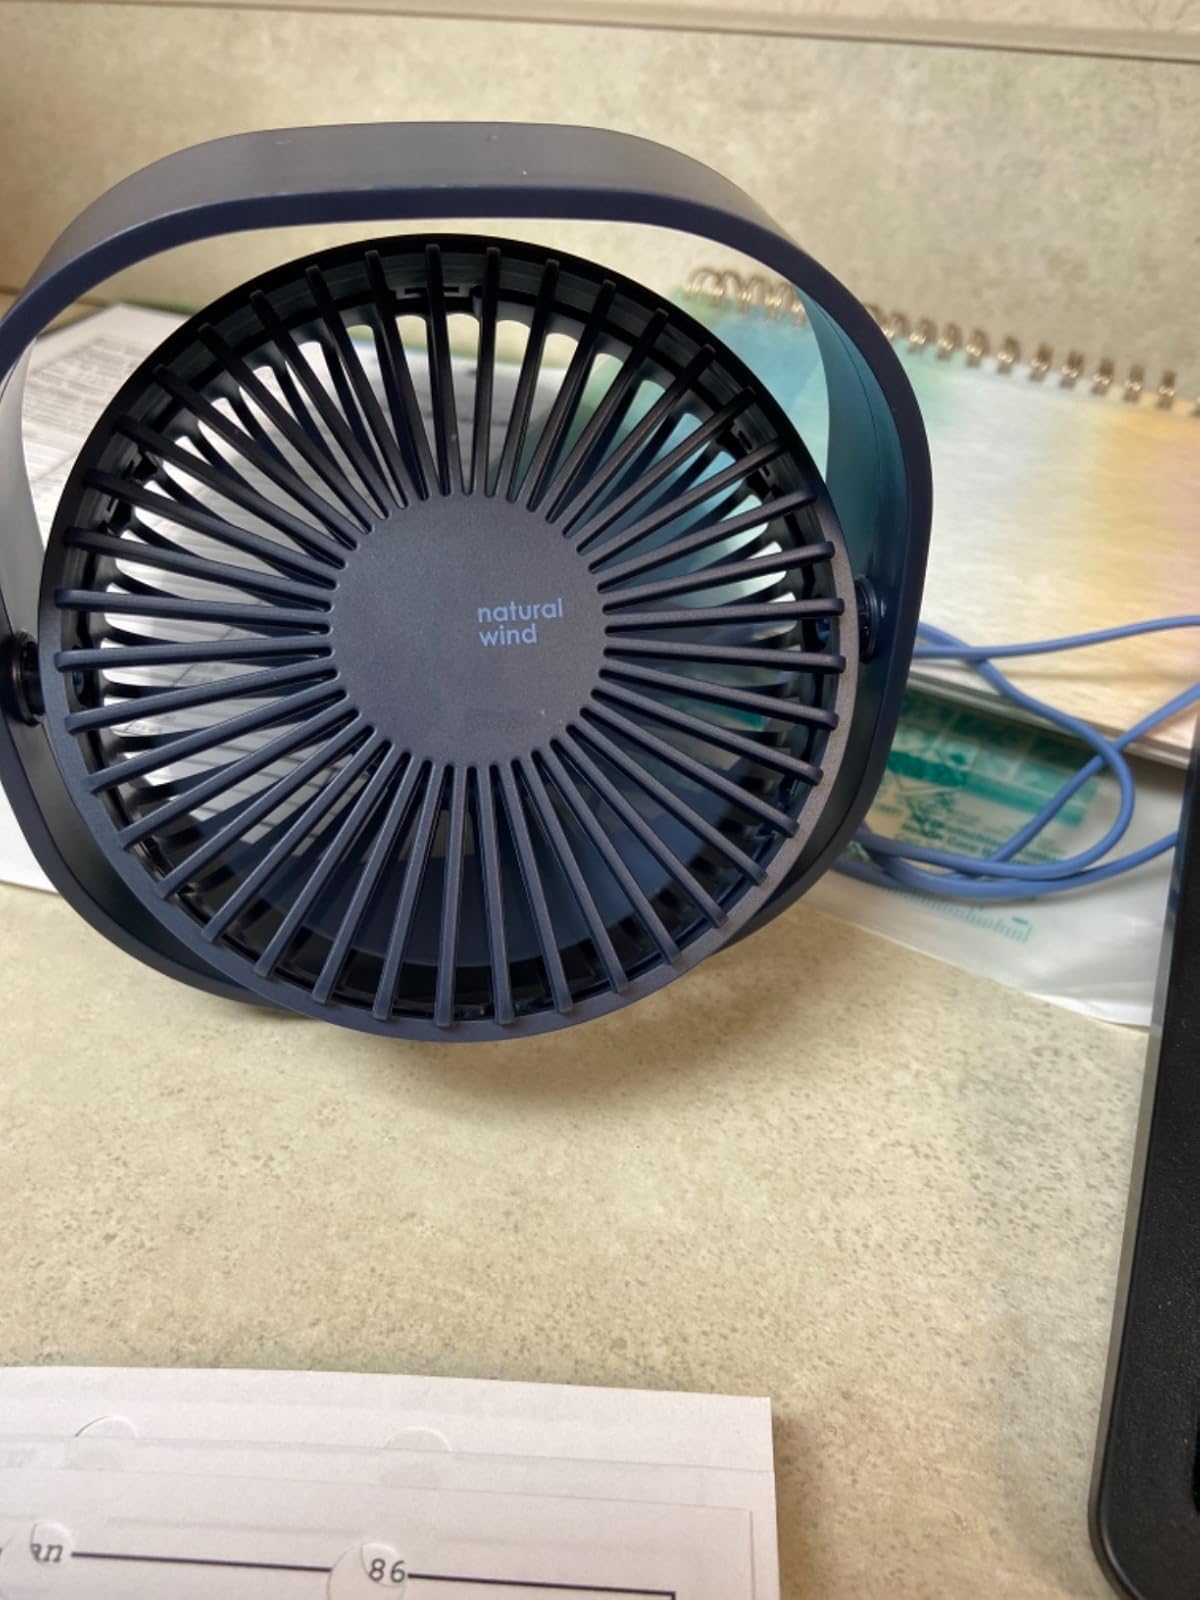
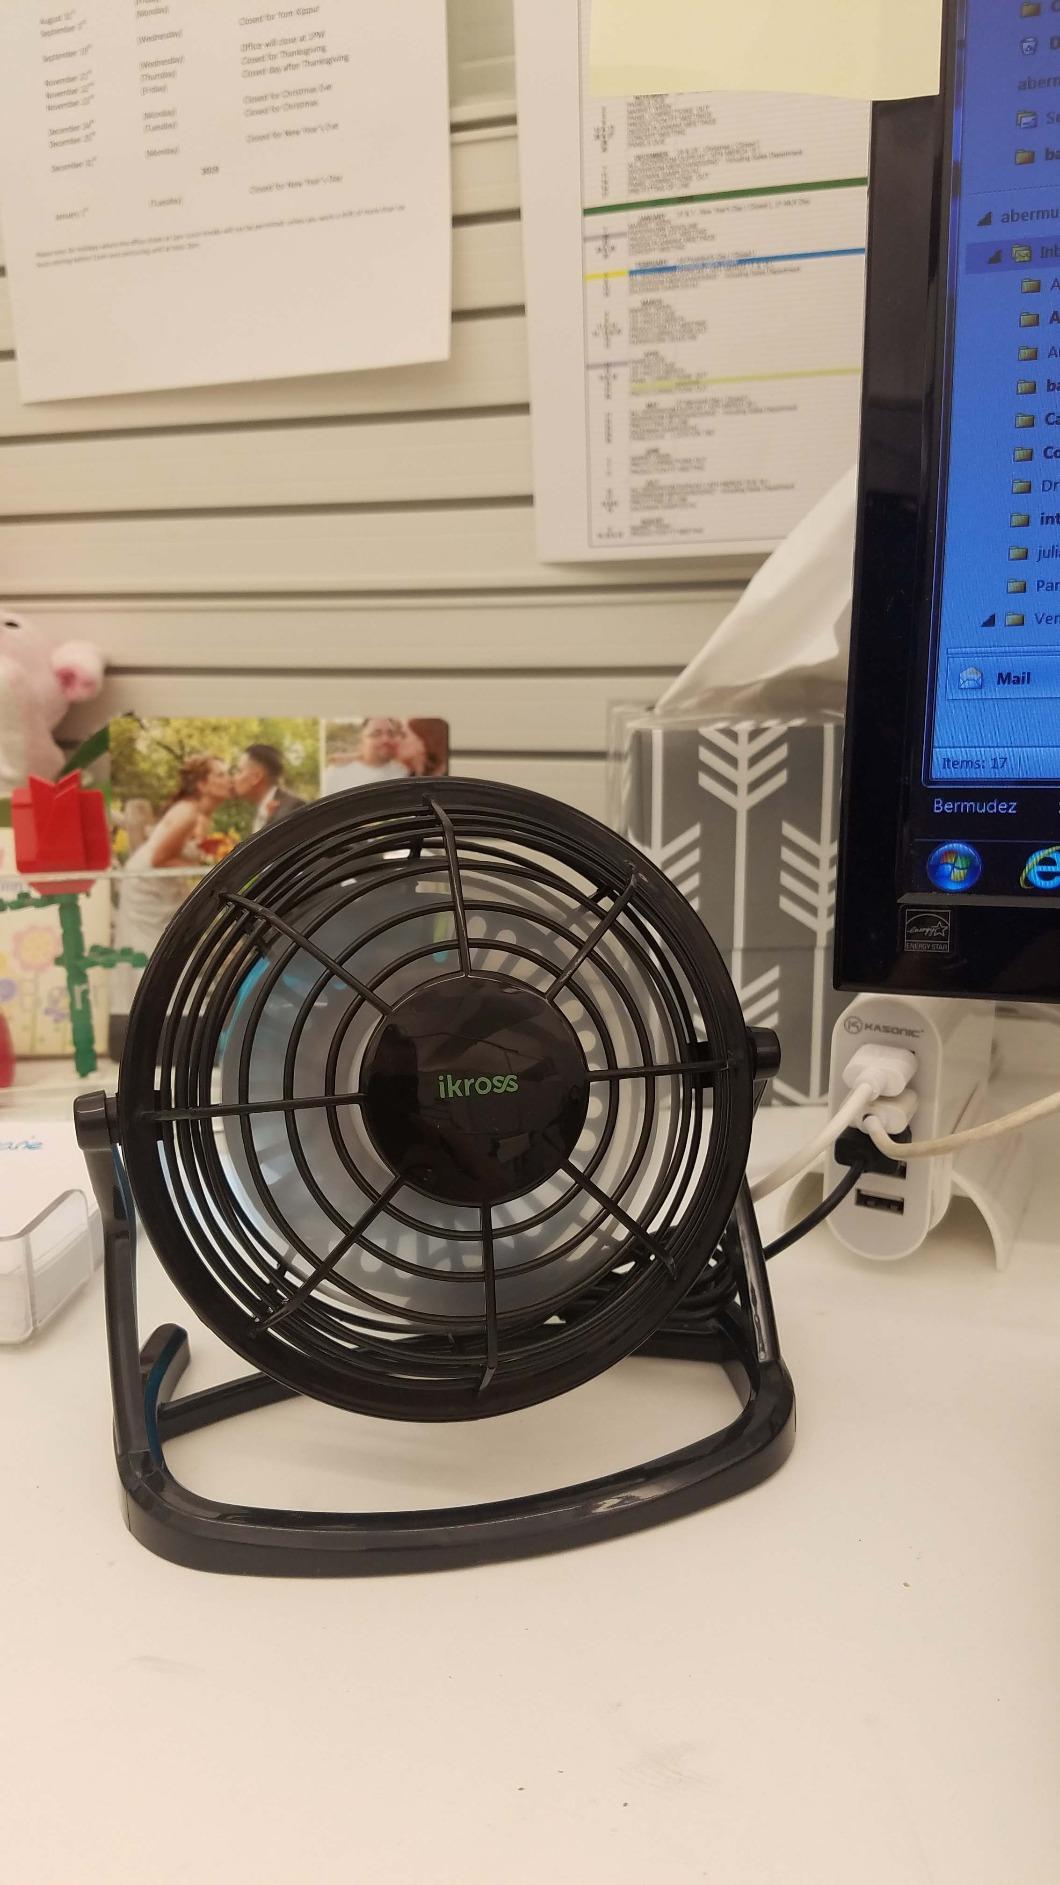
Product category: fan
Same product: no